Emergency vehicle lighting

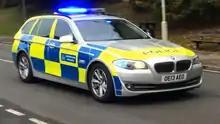
A Metropolitan Police 'area car' with emergency equipment activated. Such vehicle is considered an 'advanced' vehicle.

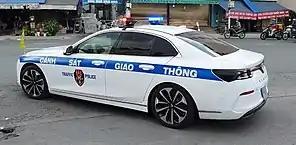
Vinfast Traffic Patrol Vehicle

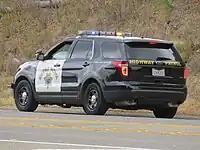
A California Highway Patrol Ford Explorer with its emergency lights and traffic advisor on

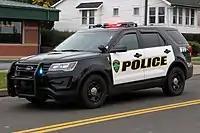
Kent Ohio Police Ford Police Interceptor Utility

Up until 2018 the "Reglamento General de Vehículos" (legislation regarding vehicles) only allowed the (National police), (gendarmerie) and law-enforcement agencies under the authority of the different and "Ayuntamientos" (city councils) to use blue lights.